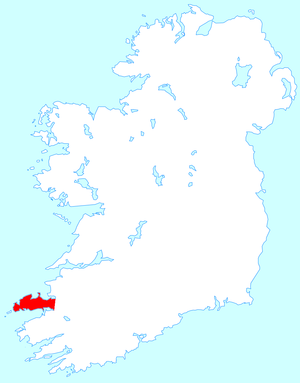
La péninsule de Dingle est située dans le comté de Kerry. C'est le point le plus à l'ouest de l’île d’Irlande. La péninsule tient son nom de sa principale ville, Dingle.